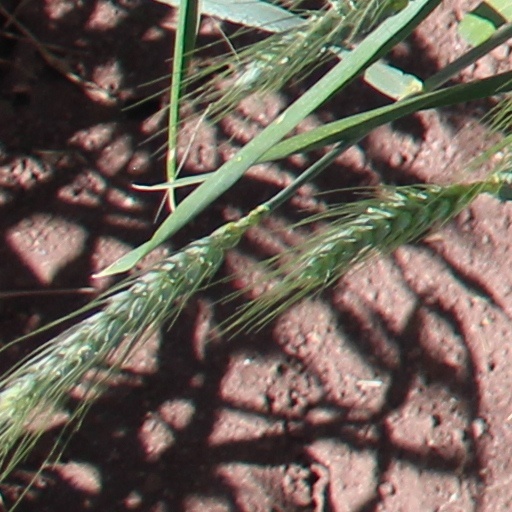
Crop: wheat